Badger State Trail

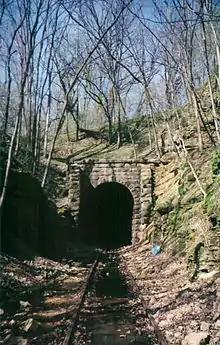
The portal of Stewart Tunnel shortly before the rails were removed.

Feasibility studies for the trail began in December 1976. Approval for the trail came in 1997. Some objections were raised in 1999 when both the Green County Board and the South Central Wisconsin Rail Transit Commission passed votes for the rail trail conversion. In 2000, the state Natural Resources Board purchased the right-of-way to develop the trail. Portions of the trail were opened for winter activities. Republican state legislators raised objections to the DNR spending and stewardship in 2003 but were unable to block the $499,000 allocated for improvements to the trail. In October 2003, the Wisconsin Building Commission approved spending $303,000 toward restoration of the Stewart Tunnel; repairs to the tunnel began in 2005. The Wisconsin DNR held a vote for final approvals of the trail in February 2006. Fitchburg had requested $1 million in funding to pave the trail within the city in 2006 and again in 2008, and was denied funding for a connection to the Cannonball Trail (an extension of the Military Ridge State Trail); the city was also denied funding for a service hub at the junction of the Badger State, Capitol City and Cannonball trails.